Analytic confidence

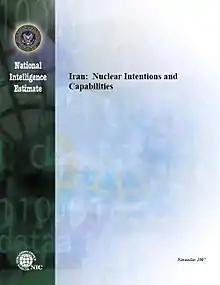
Cover of a National Intelligence Estimate

Analytic confidence is a rating employed by intelligence analysts to convey doubt to decision makers about a statement of estimative probability. The need for analytic confidence ratings arise from analysts' imperfect knowledge of a conceptual model. An analytic confidence rating pairs with a statement using a word of estimative probability to form a complete analytic statement. Scientific methods for determining analytic confidence remain in infancy.